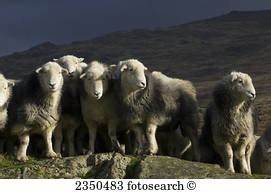
Label: sheep